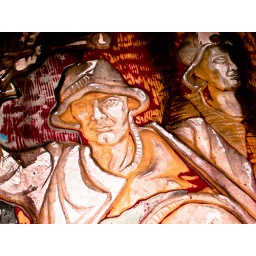
yellow man in hat